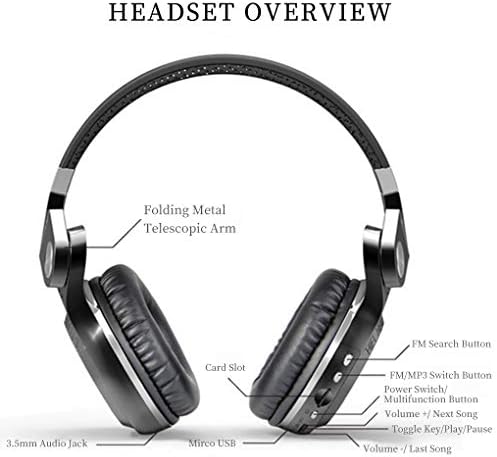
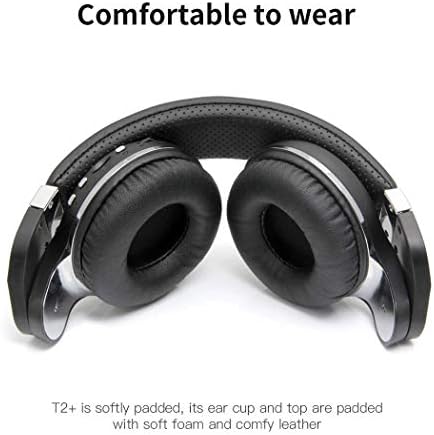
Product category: headphones
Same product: yes